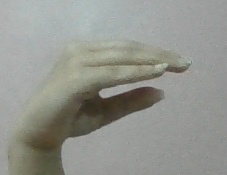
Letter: jeem